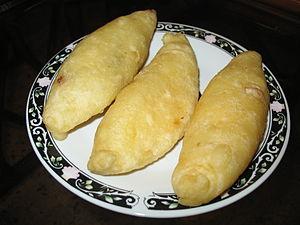
La cuisine de Colombie est le résultat de la fusion des ingrédients, des pratiques et des traditions culinaires des cultures amérindiennes locales, européennes, africaines et métisses. La diversité de la faune et de la flore en Colombie est à l'origine d'une cuisine variée, essentiellement créole. Les ingrédients et les méthodes de préparation des plats colombiens varient en fonction des régions. Parmi les ingrédients les plus courants, on trouve des céréales comme le riz et le maïs, des tubercules comme la pomme de terre ou le manioc, des légumineuses variées, des viandes comme le bœuf, le poulet, le porc, la chèvre, une variété particulière de cochon d'Inde appelée cuy ainsi que d'autres animaux sauvages et des fruits de mer. La variété de fruits tropicaux est aussi importante avec notamment de la mangue, de la banane, de la papaye, de la goyave, de la narangille et du fruit de la passion.